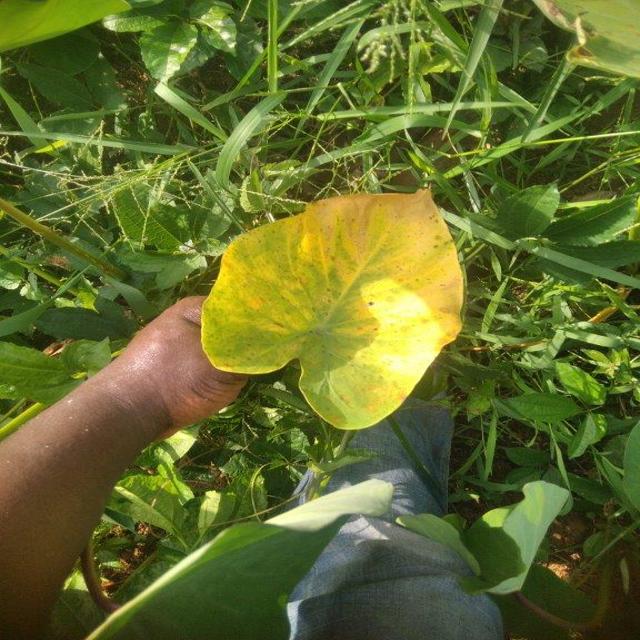
Label: Late_Blight